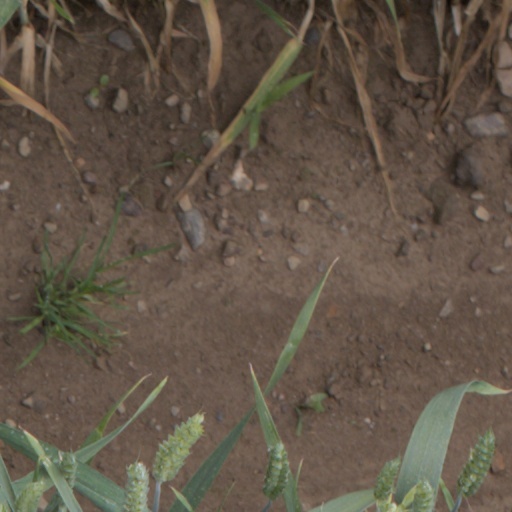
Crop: wheat